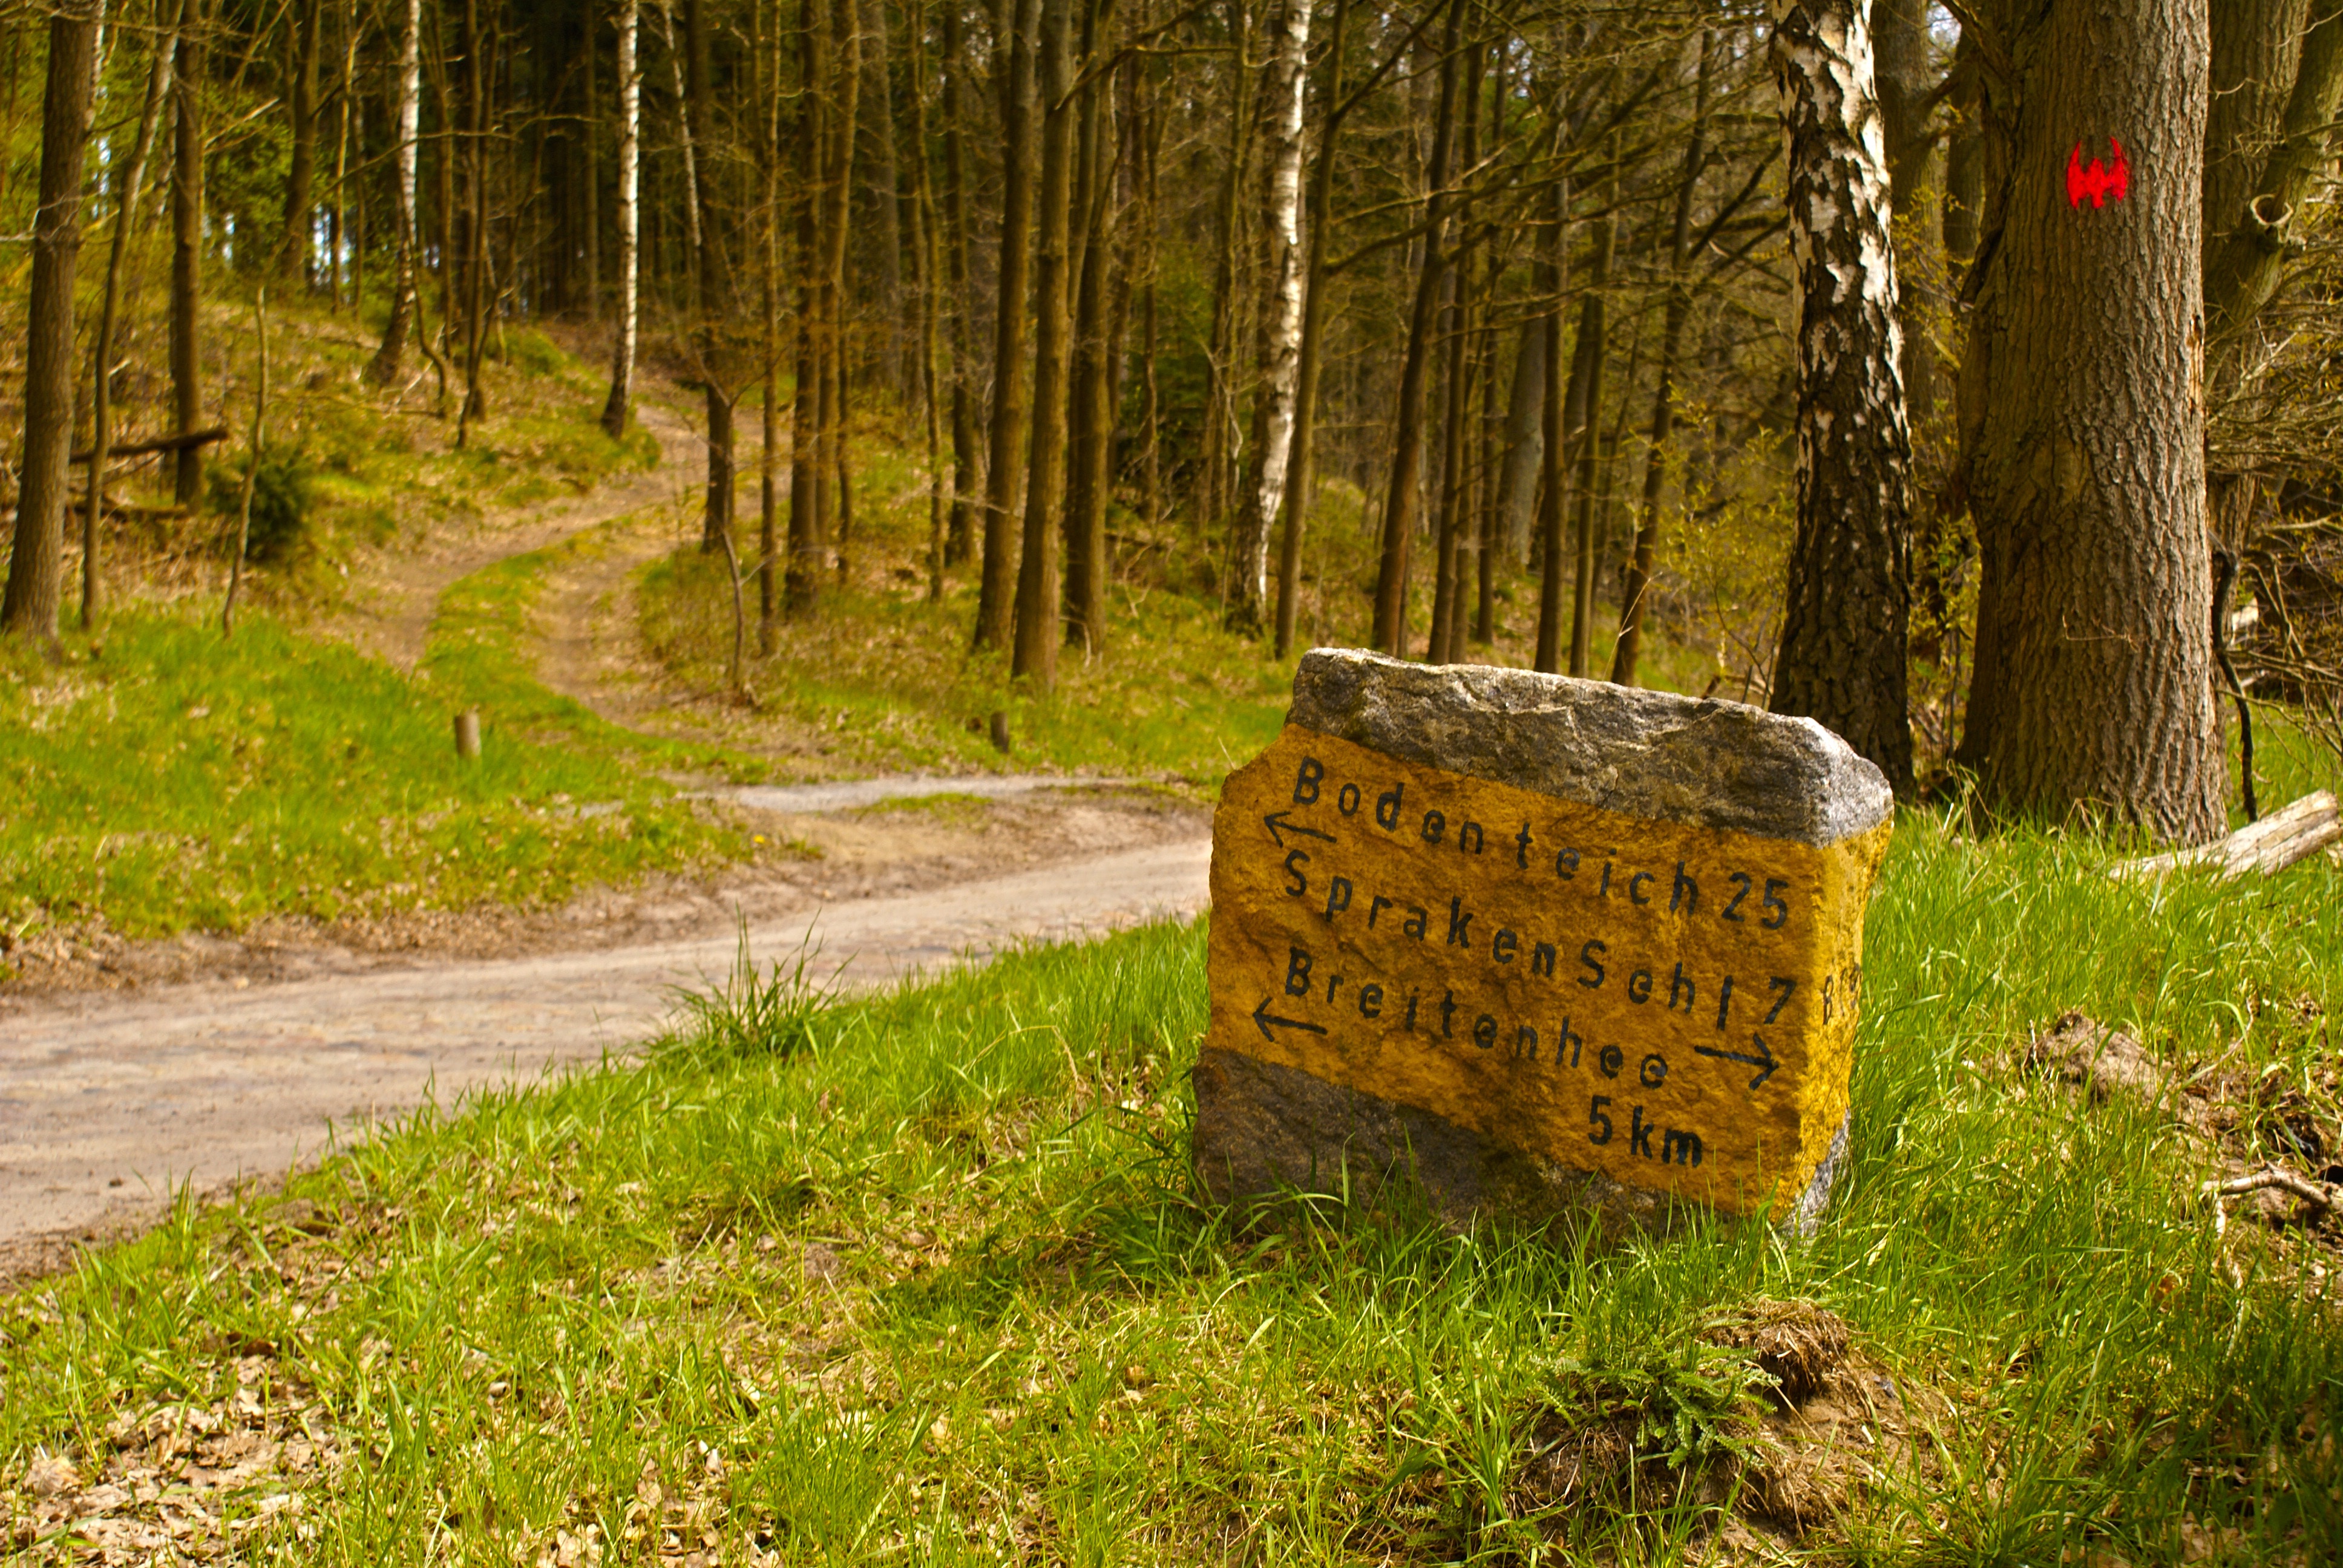
tree, forest, hiking, trail, meadow, leaf, direction, autumn, soil, street sign, woodland, habitat, directory, away, ecosystem, signposts, information boards, natural environment, bodenteich